No Limit (2006 film)

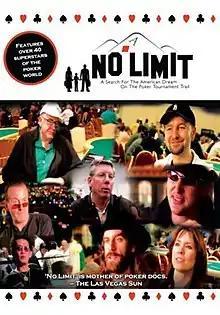
Film poster

No Limit: A Search for the American Dream on the Poker Tournament Trail is a 2006 documentary film about the professional poker tournament circuit. The film follows producer Susan Genard as she enters several Seven-Card Stud Hi/Lo and Omaha poker tournaments across the country. Dozens of professional poker players appear in the film. "No Limit" features interviews with over 40 of the top players in the world. "No Limit" had its premiere screening at The Palms Hotel and Casino on July 27, 2006, and toured the film festival circuit. The film was released on DVD in October 2006. Interview subjects include: